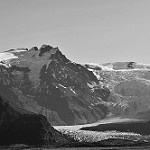
Label: B & W